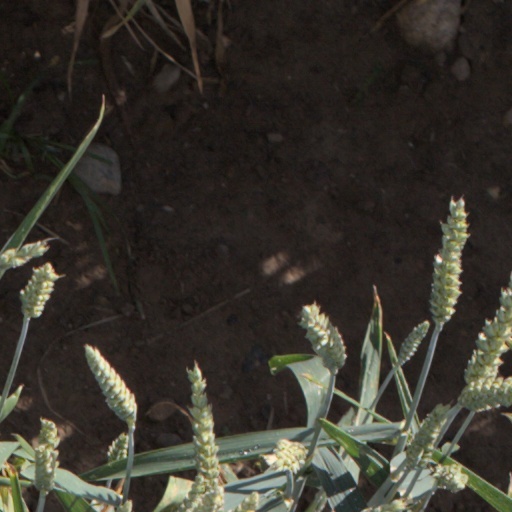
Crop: wheat